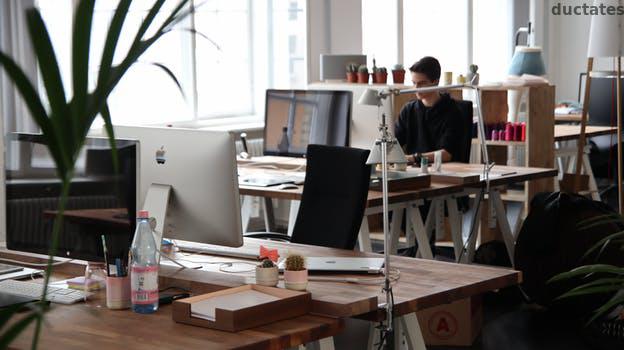
Label: Watermark